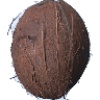
Label: Cocos 1